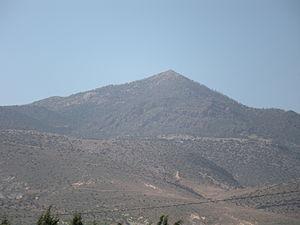
Le parc national de Belezma est un parc national algérien, situé dans la wilaya de Batna, au nord-est de l'Algérie.